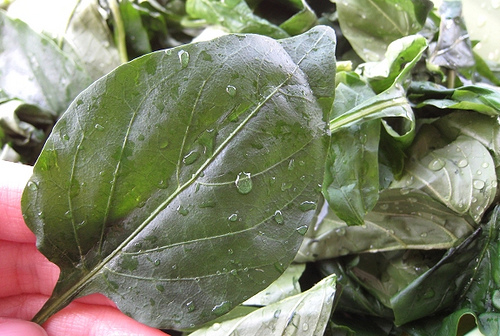
Labels: Bell_pepper leaf